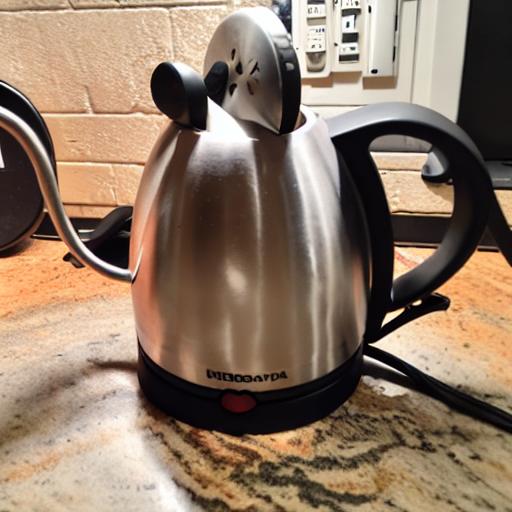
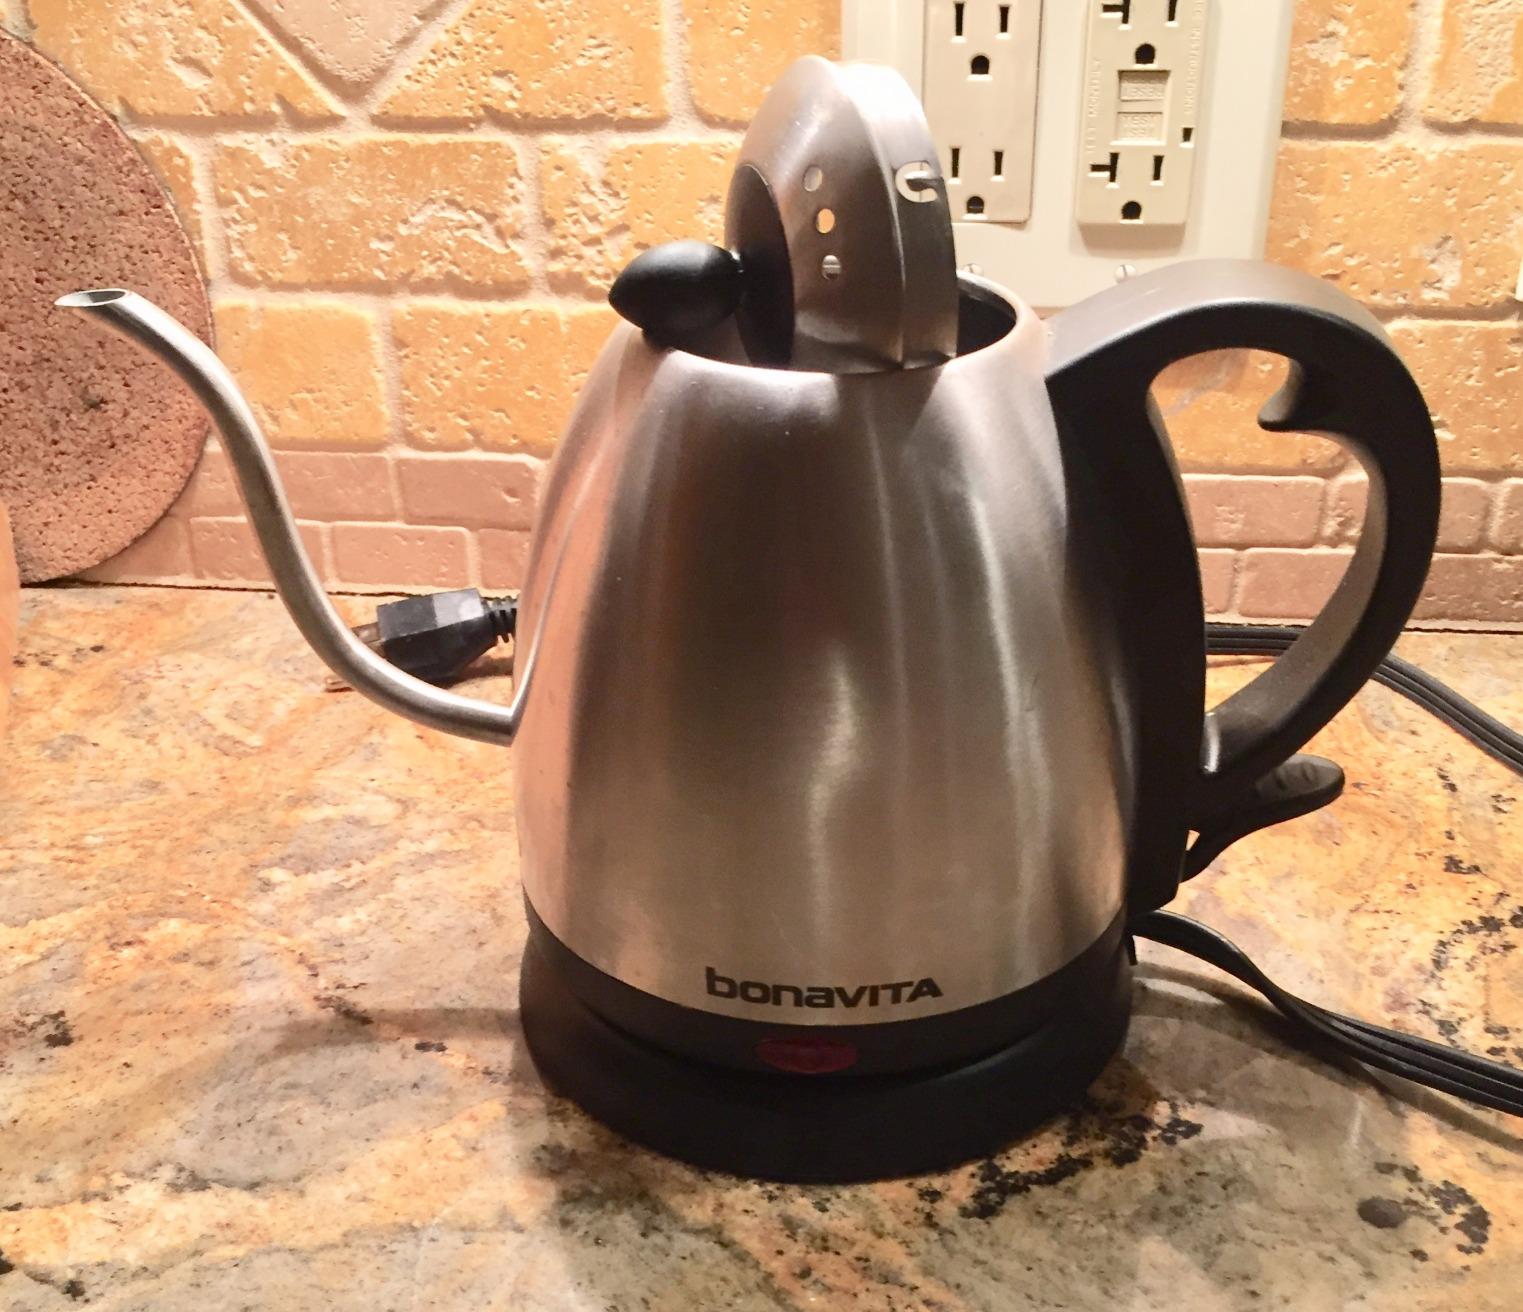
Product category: items_kettle
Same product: no